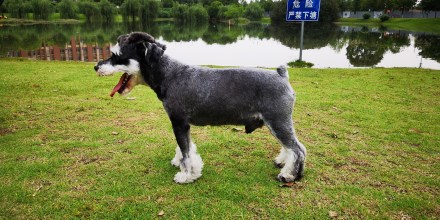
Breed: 2342-n000102-miniature_schnauzer